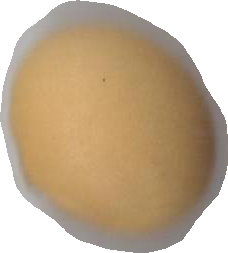
Variety: Dega